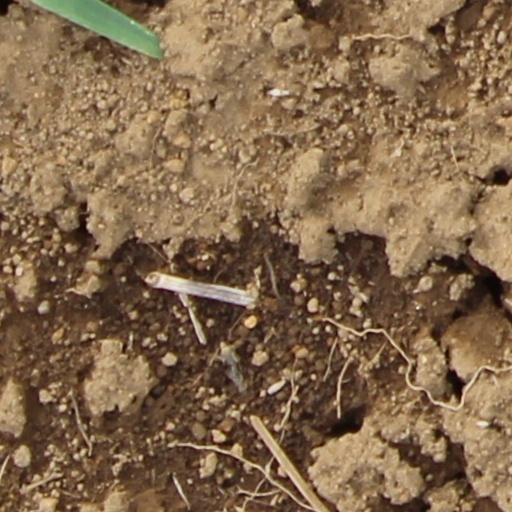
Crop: wheat